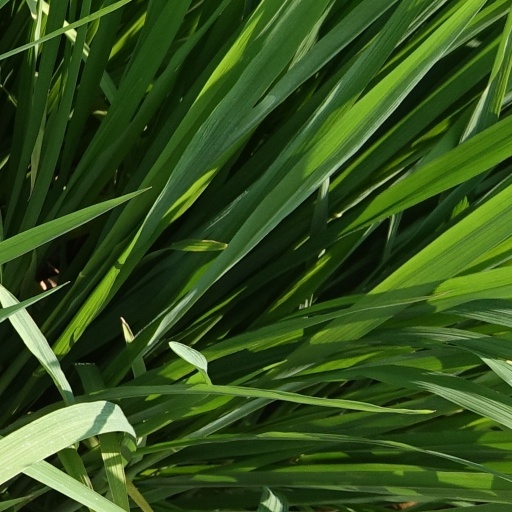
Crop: rice